Like a Country Song

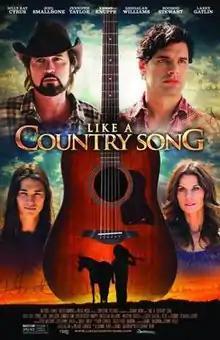

Like a Country Song is a 2014 Christian drama film starring Billy Ray Cyrus and Jennifer Taylor. The film released on September 9, 2014, by CMD Distribution. The film also stars Kerry Knuppe, Joel Smallbone.